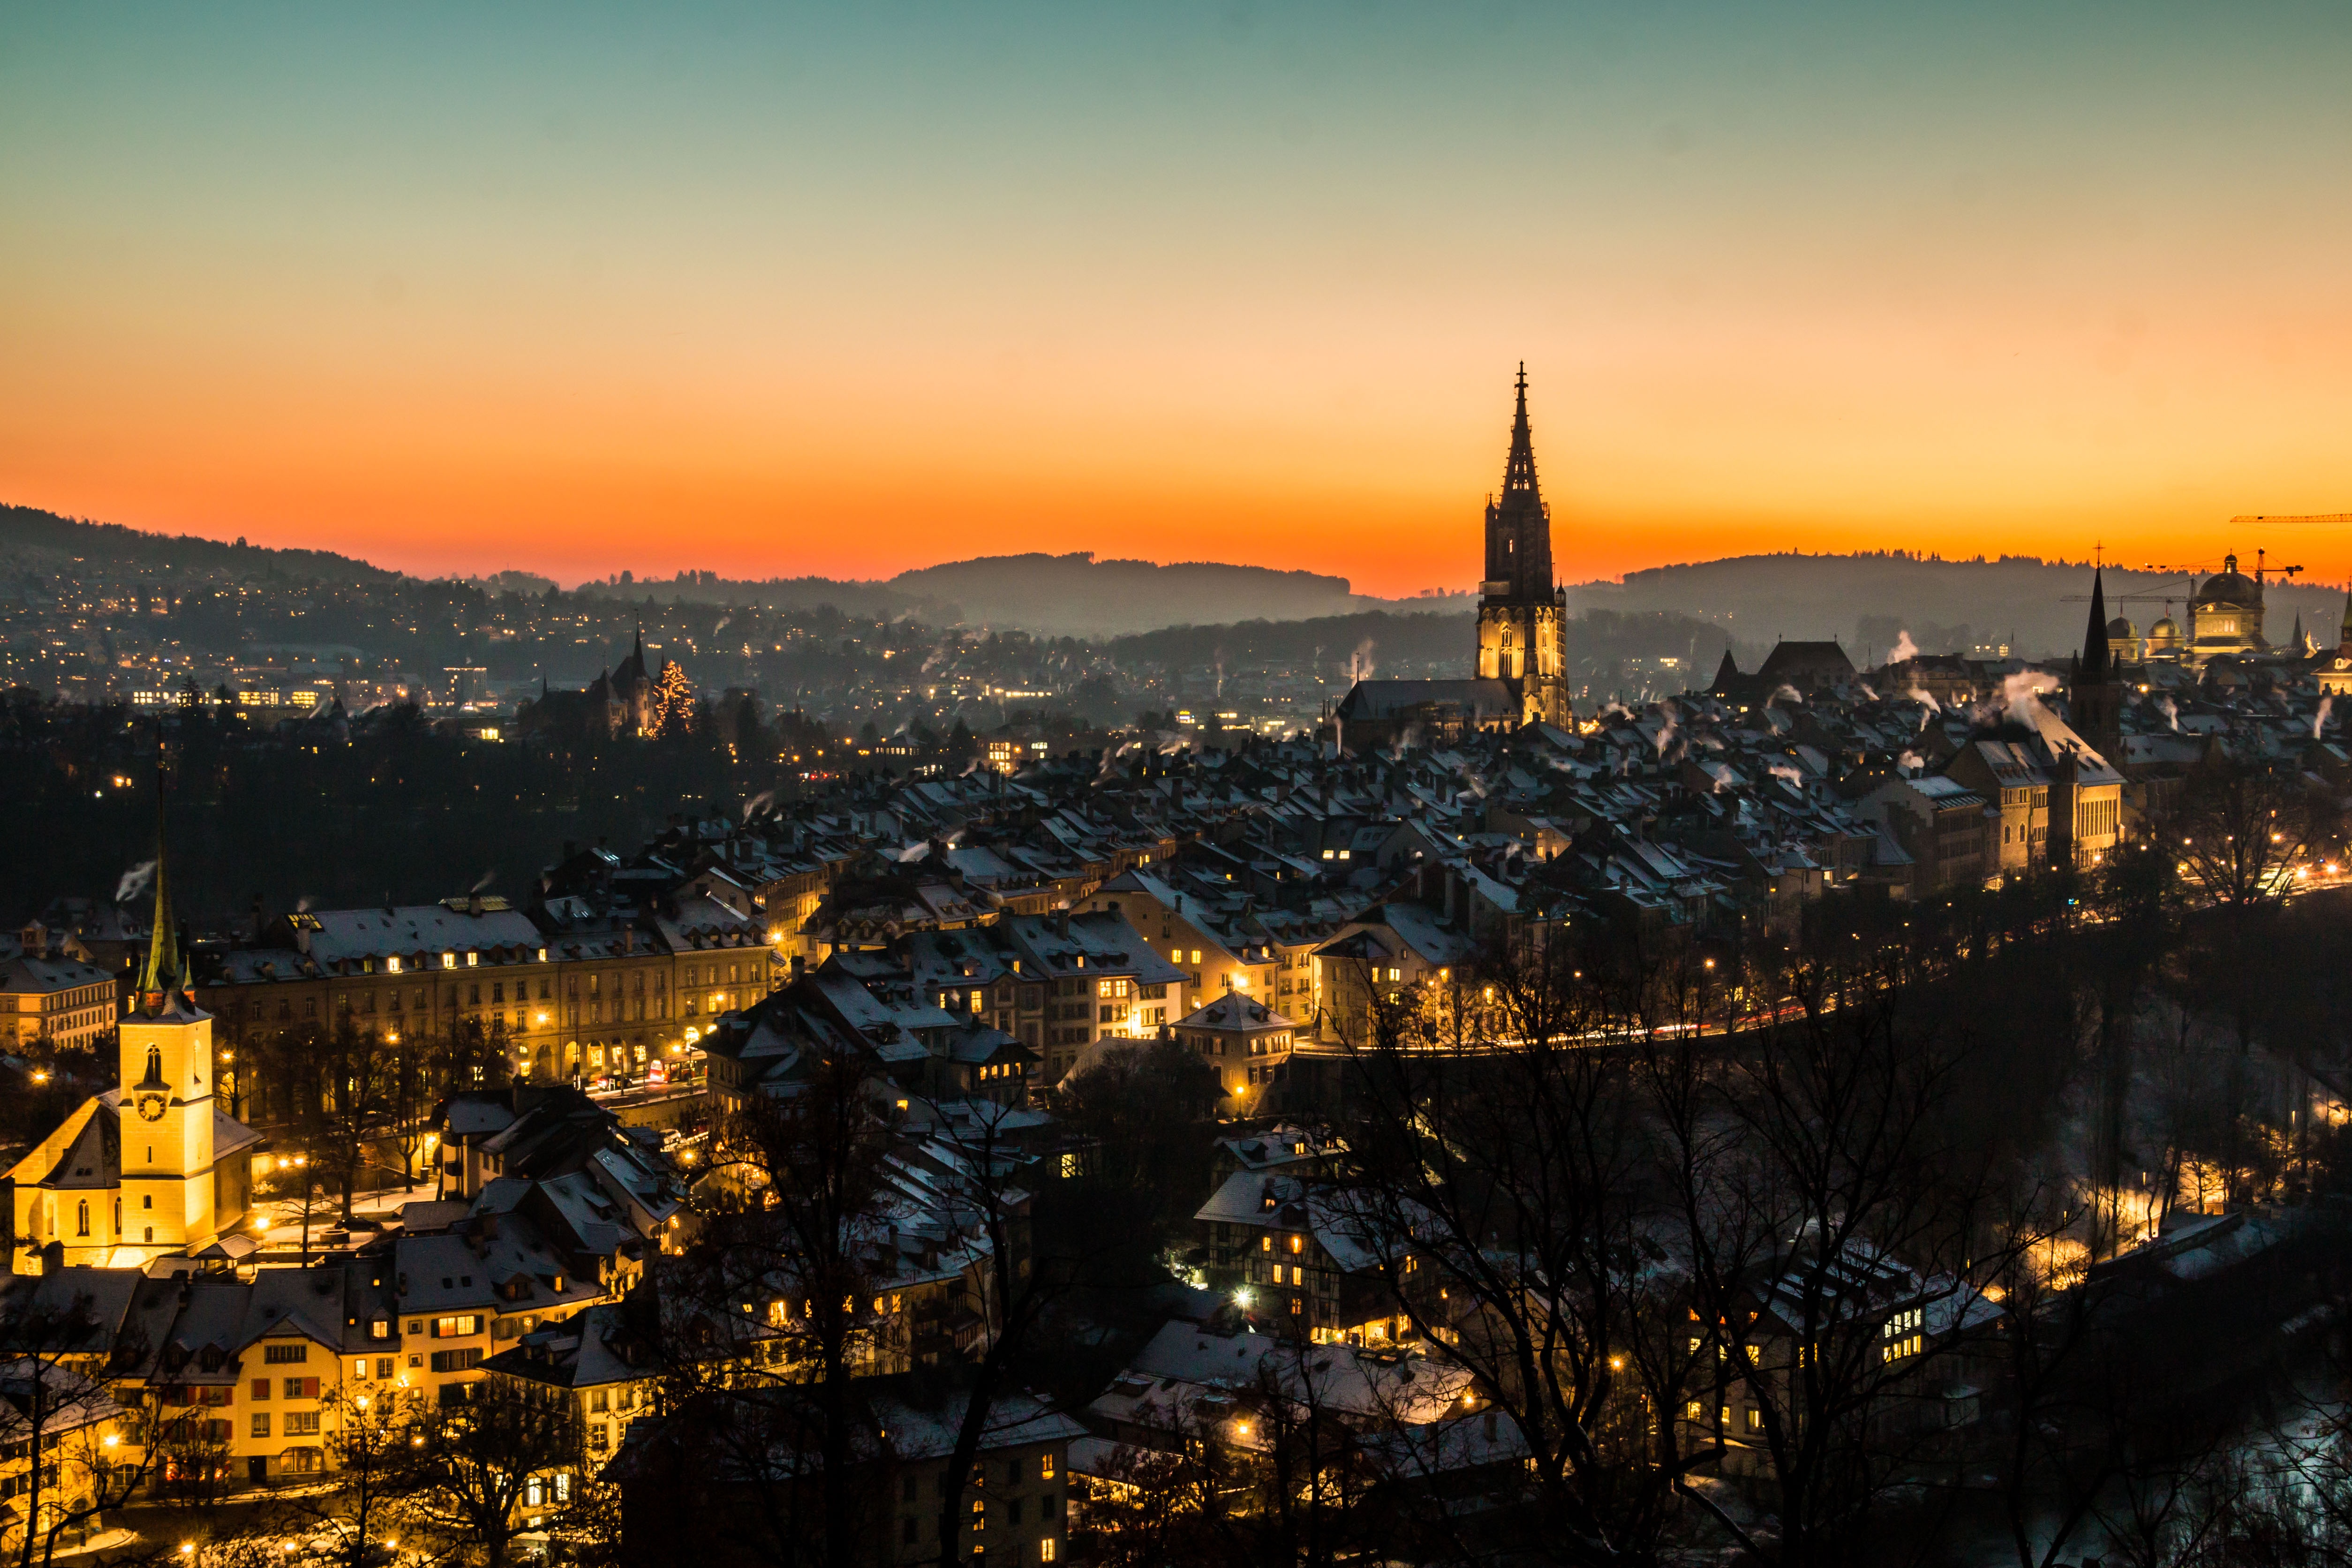
horizon, snow, winter, light, architecture, fog, sunrise, sunset, bridge, skyline, night, morning, building, dawn, city, cityscape, panorama, downtown, dusk, evening, tower, chimney, landmark, bern, old town, capital, switzerland, wintry, rose garden, aerial photography, munster, bundeshaus, aare, human settlement